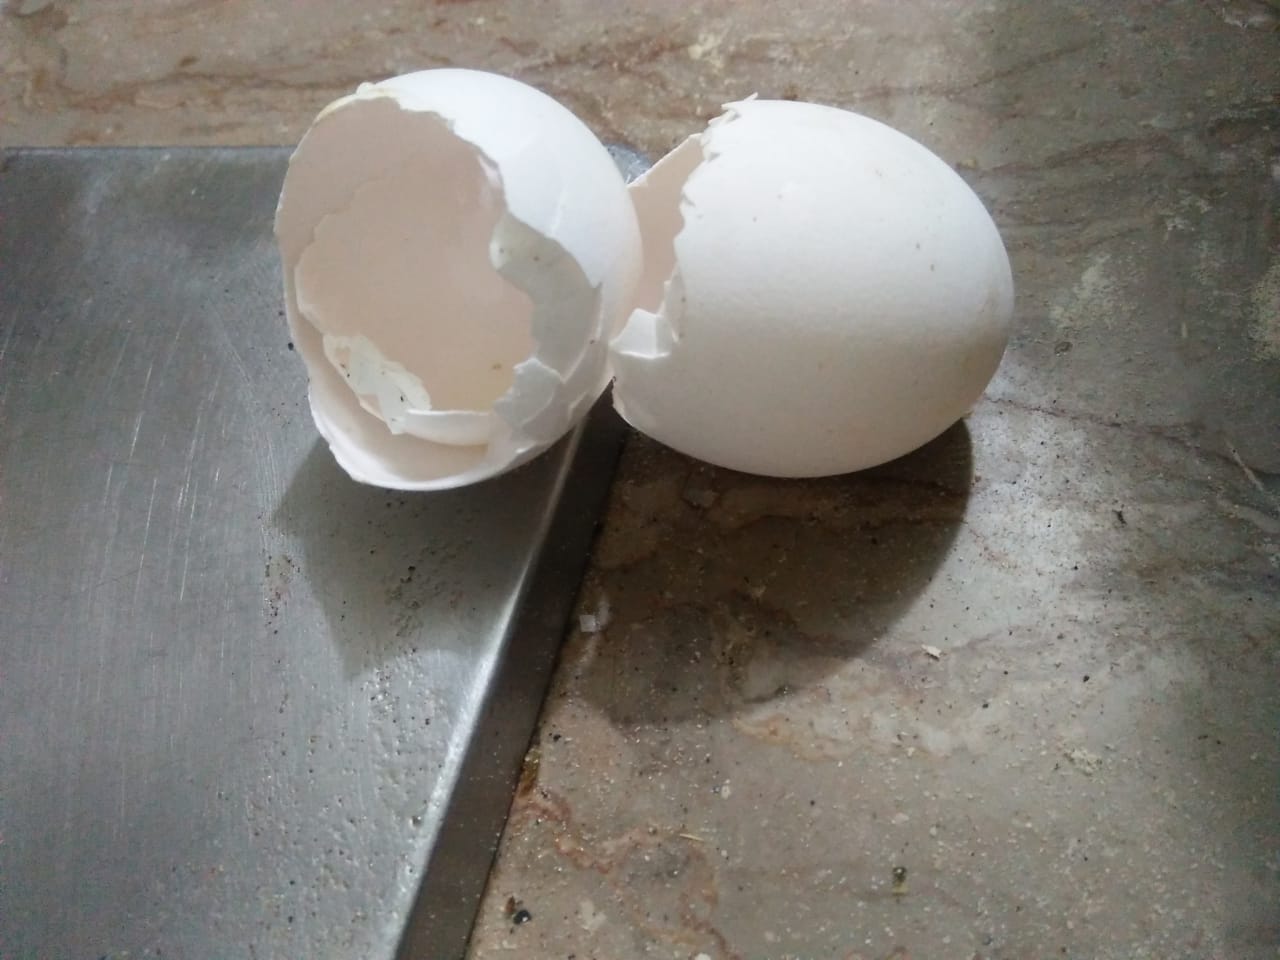
Label: eggshells